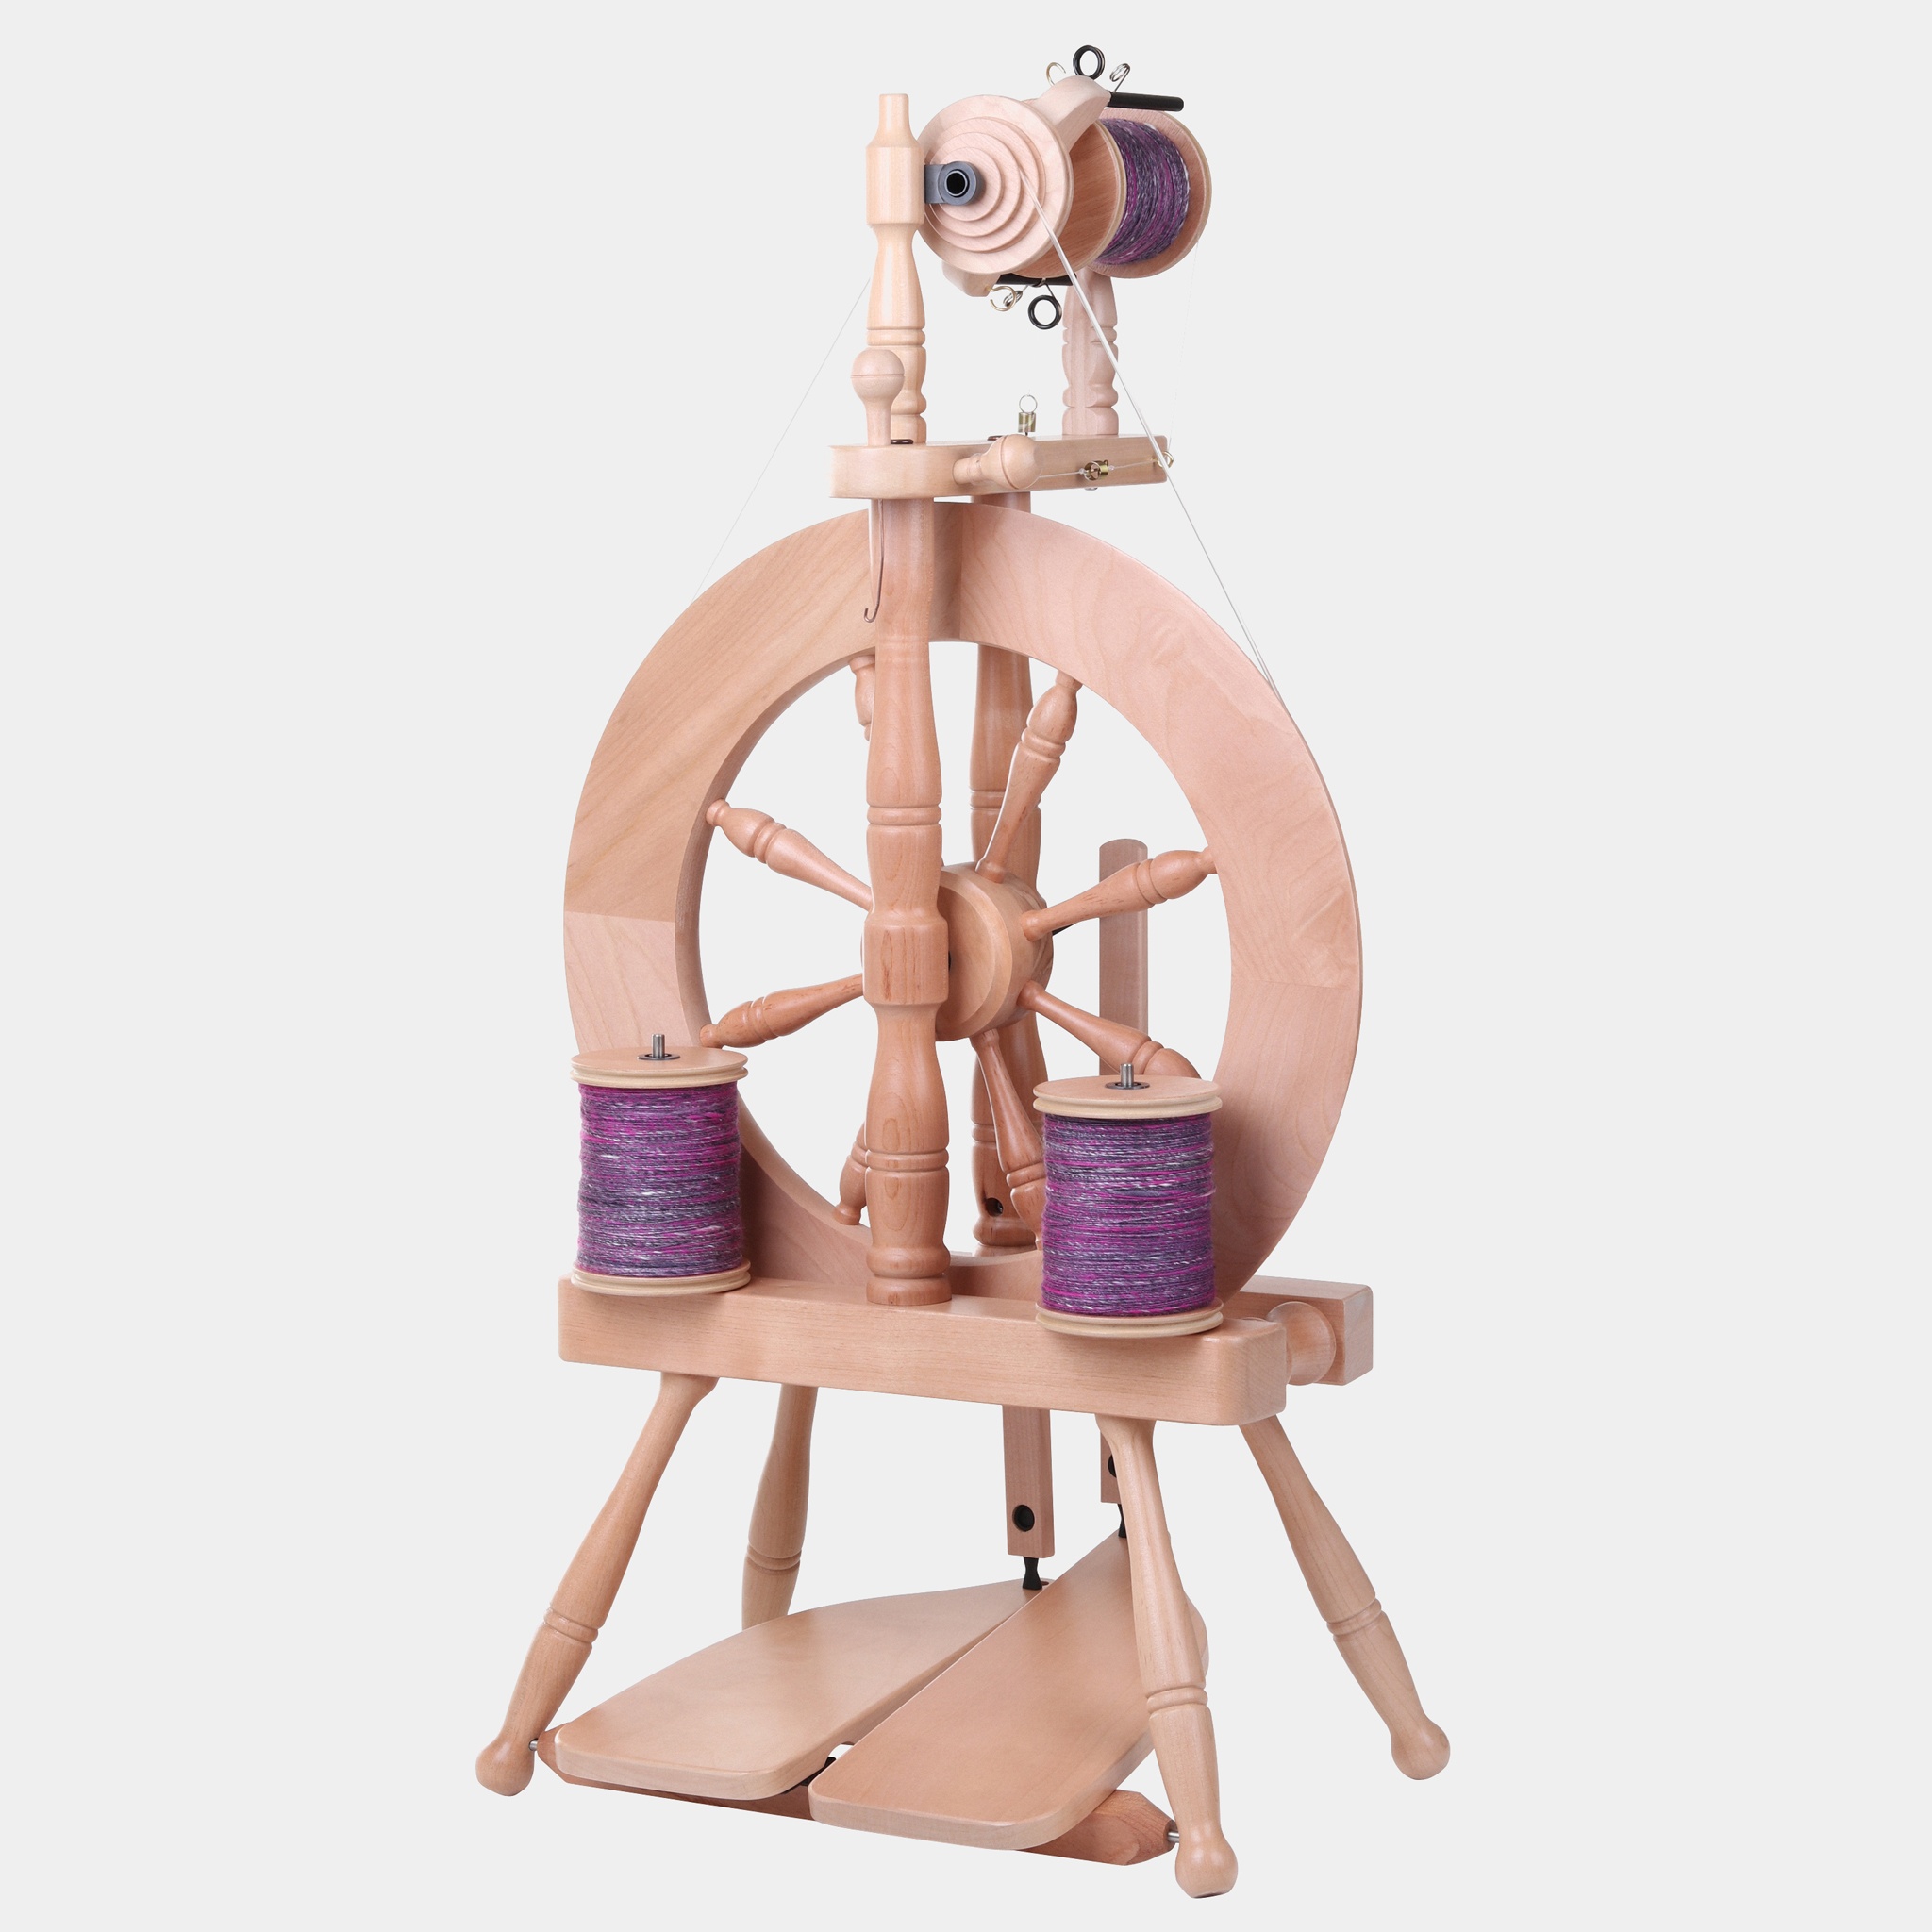
Traveler 3 Spinning Wheel
The Ashford Traveler 3 is the newest Traveller Spinning Wheel design! The new Traveller 3 design is reminiscent of the original Traveller first made back in 1977; with some great new improvements. This beautiful wheel includes a stunning classic upright castle wheel; aesthetically designed centralized flyer location suitable for both left- and right-hand spinners; a four speed single drive flyer with stretchy polycord drive band eliminates any flyer vibration and makes changing ratios a breeze; ratios 5, 7, 9, 13; sliding hook flyer with three 90mm large capacity bobbins as standard; wooden handle threading hook with longer hook for easier threading; convenient storage for threading hook; scotch tension for simple, smooth accurate tension adjustment, and a built-in lazy kate (that will also accommodate Jumbo bobbins!). The 405mm (18”) drive wheel is now heavier (than the Traveller) resulting in 20% more momentum which means even less effort required to treadle. The Traveller 3 has stainless steel ball bearings, polyurethane hinge and con rod joints, and double treadle for comfortable, balanced, and effortless treadling. Assembly is required but is quick and easy with great instruction. The Traveller 3 comes in a Lacquered or Natural finish and the wheel weighs 12lbs. The orifice height is 80.5cm (31.75"). The Ashford Traveler is easy to start with double treadles that are hinged to allow a comfortable heel-toe action. Ball bearings make treadling oh-so-smooth and effortless. The separate drive band and bobbin brake adjustment is easy to understand and simple to operate. Included with your Ashford Traveler are four bobbins (that are quick and easy to change!) as well as a built-in lazy kate, threading hook, and double treadles. The separate drive band and bobbin brake adjustment is easy to understand and simple to operate. Ashford equipment that we do not keep in-stock in-shop ships to the Wild Hand shop for Local Pick-up (FREE) or directly to your home for a flat Ashford Shipping rate determined based on your location and order size. Shipping usually takes 1-2 weeks from the time the order is fulfilled. N ot all Ashford products are in-stock at all times; you may contact the shop for the most up-to-date estimated shipping date before placing your order and/or we will contact you after you place your order to confirm the ship date based on Ashford's most up-to-date information . If you order other non-Ashford items in the same order those will ship (or be available for pick-up) separately and on our usual shipping schedule . Founded in 1934, Ashford Handicrafts is a New Zealand-based manufacturer of high quality spinning wheels, weaving looms, and textile equipment. Ashford uses only the finest native New Zealand Silver Beech hardwood sourced from sustainably-managed forests with Forest Stewardship Council approval. Ashford has produced over 800,000 wheels and looms over the past 85 years!
Brand: Ashford Wheels & Looms
Category: Arts & Entertainment > Hobbies & Creative Arts > Arts & Crafts > Art & Crafting Tools > Textile Craft Machines > Spinning Wheels > Travel Spinning Wheels